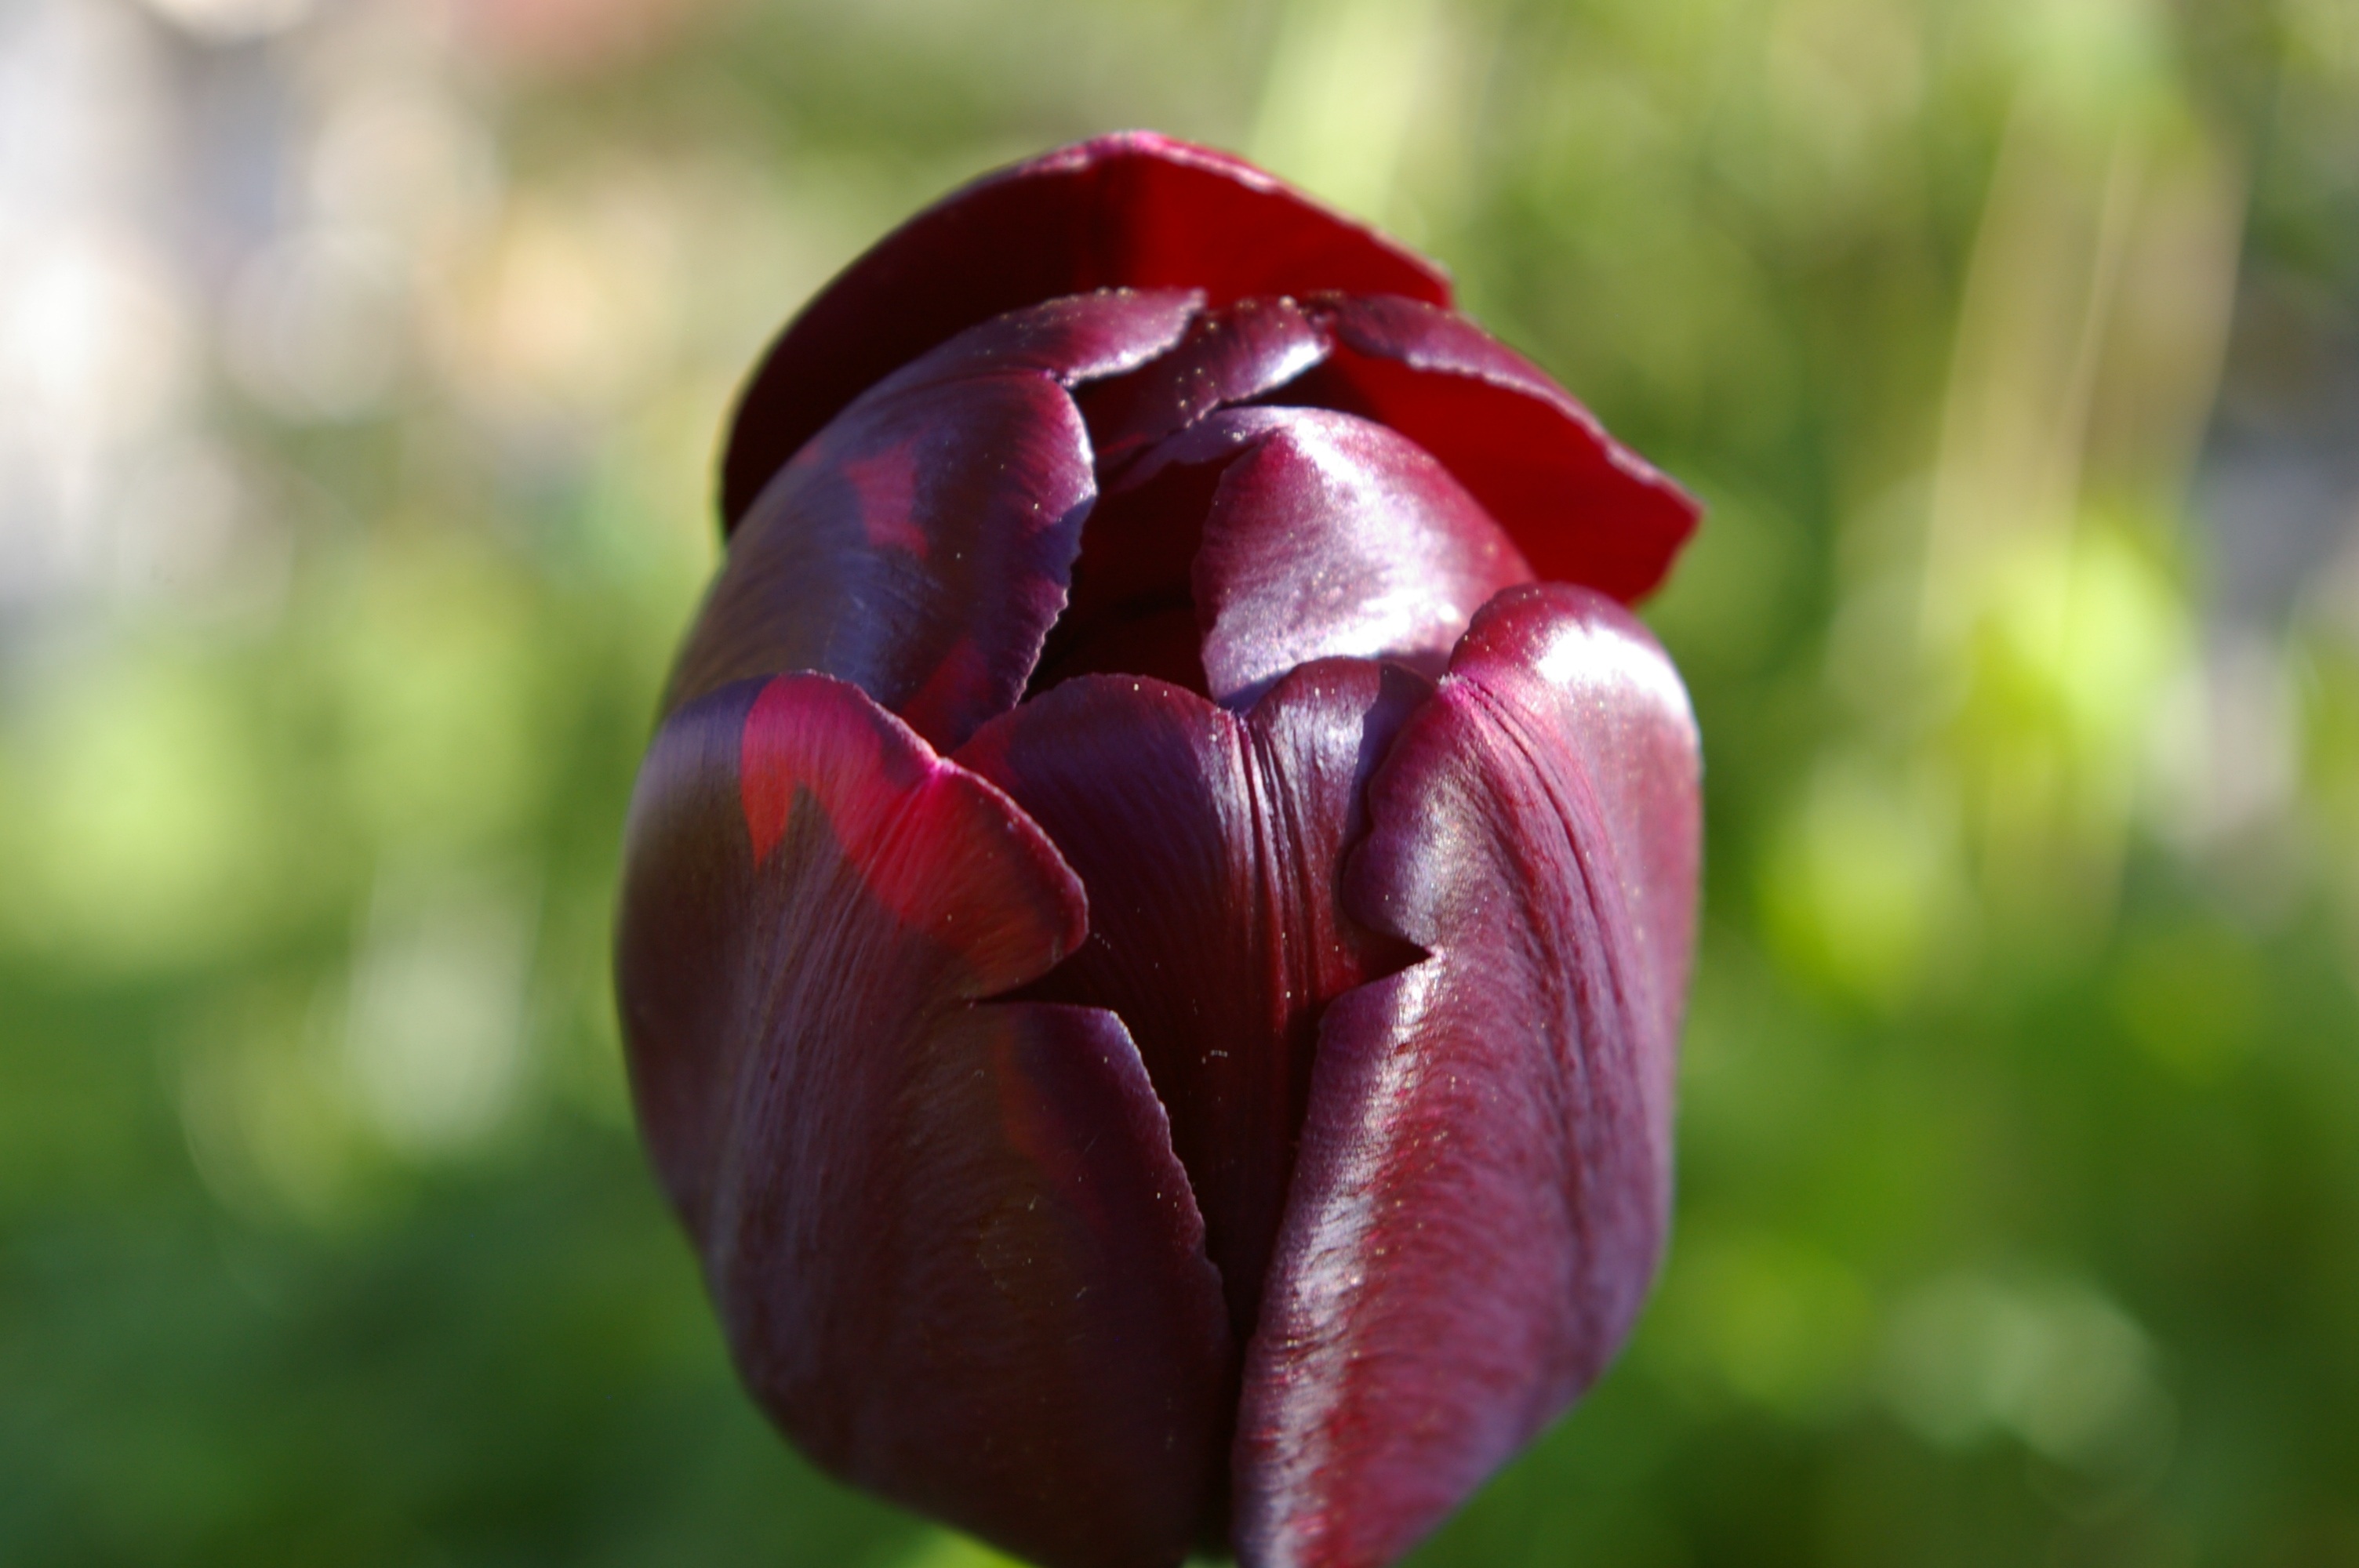
blossom, plant, photography, flower, petal, tulip, red, botany, black, flora, close up, bud, macro photography, flowering plant, plant stem, land plant